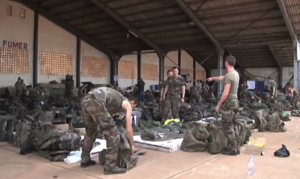
Operation Serval
Franske tropper ankommer til Bamako, Mali
Operation Serval er en igangværende fransk militær operation i Mali mod bevæbnede grupper af islamister, nogle af dem med tilknytning til al-Qaeda som tog kontrol over det nordlige Mali i april 2012. Operationen er navngivet efter det afrikanske medlem af kattefamilien serval.